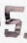
Number: 5